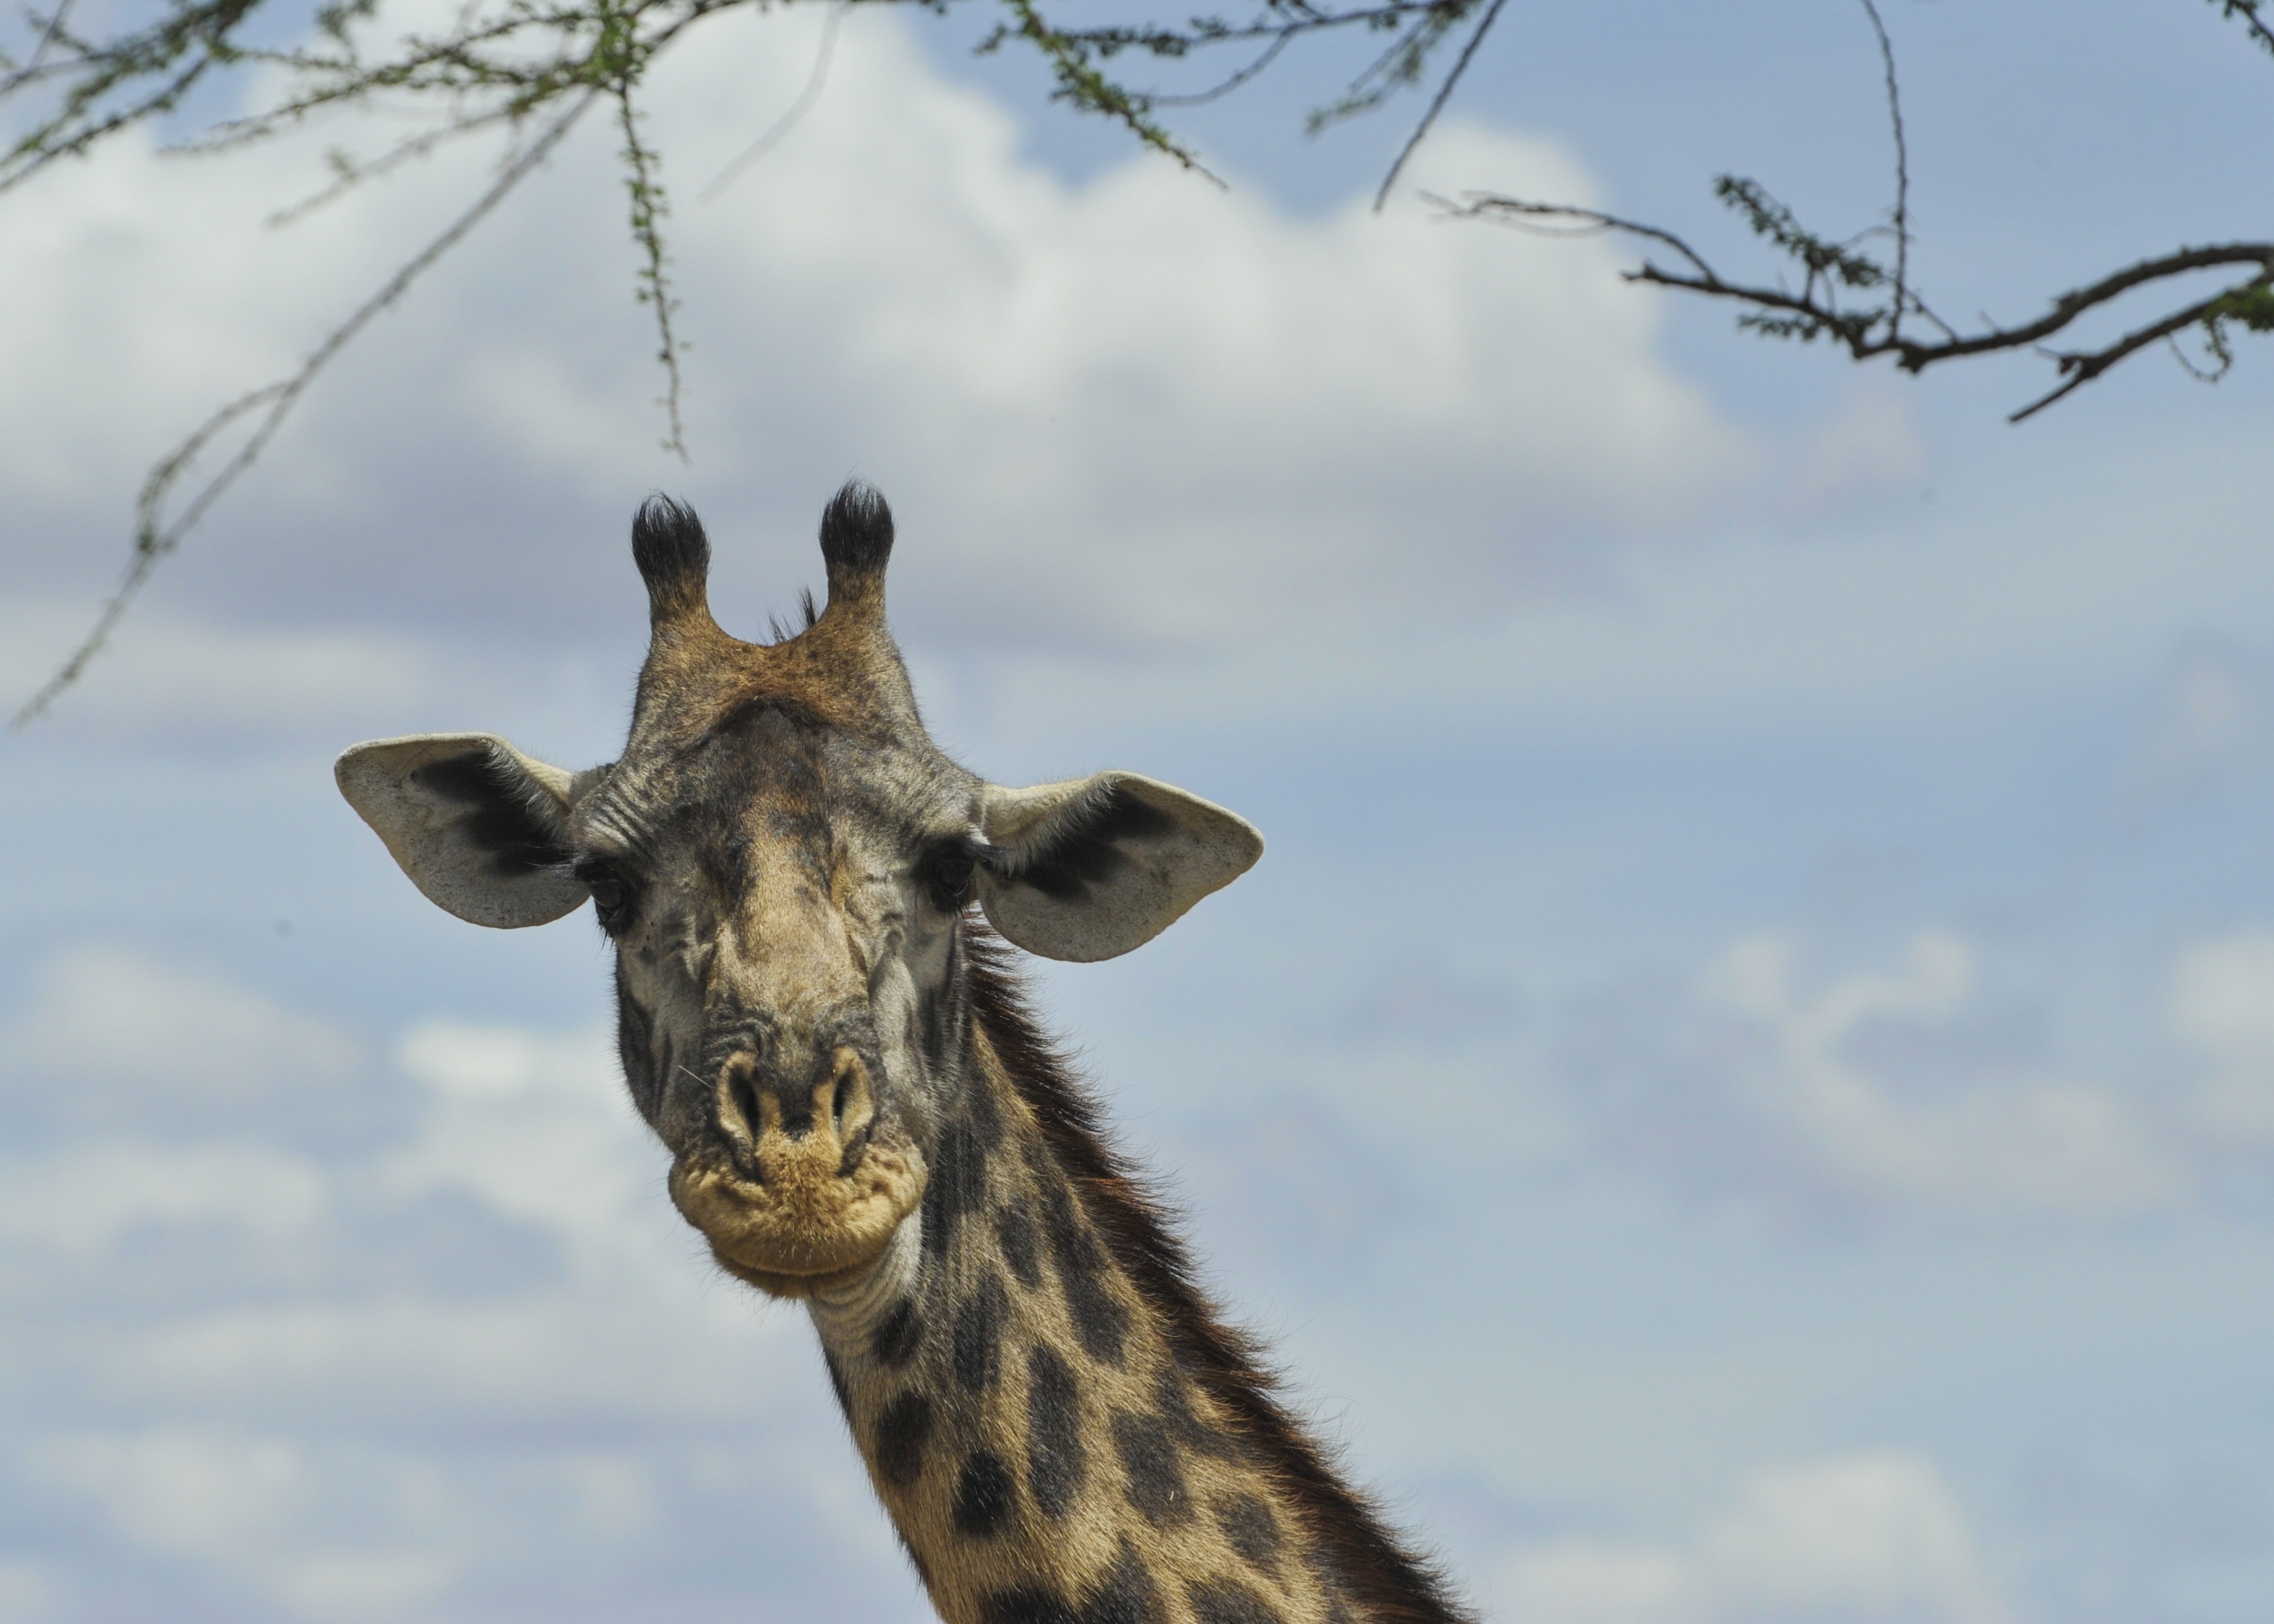
wilderness, profile, wildlife, pattern, portrait, africa, mammal, fauna, trees, giraffe, face, neck, head, tall, vertebrate, tanzania, safari, serengeti, plains, giraffidae, eric dietrich, reticulated